Banda Islands

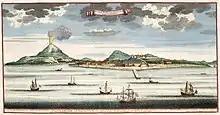
Banda Neira in 1724

Having nearly eradicated the islands' native population, Coen divided the productive land of approximately half a million nutmeg trees into sixty-eight 1.2-hectare . These land parcels were then handed to Dutch planters known as of which 34 were on Lontar, 31 on Ai and 3 on Neira. With few Bandanese left to work them, slaves from elsewhere were brought in. Now enjoying control of the nutmeg production, the VOC paid the nd of the Dutch market price for nutmeg; however, the still profited immensely, building substantial villas with opulent imported European decorations.